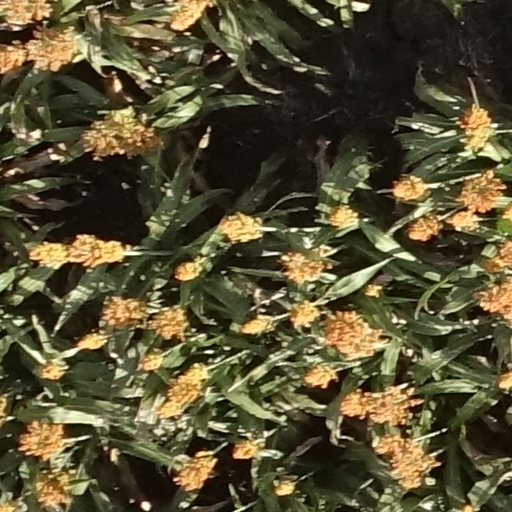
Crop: sorghum